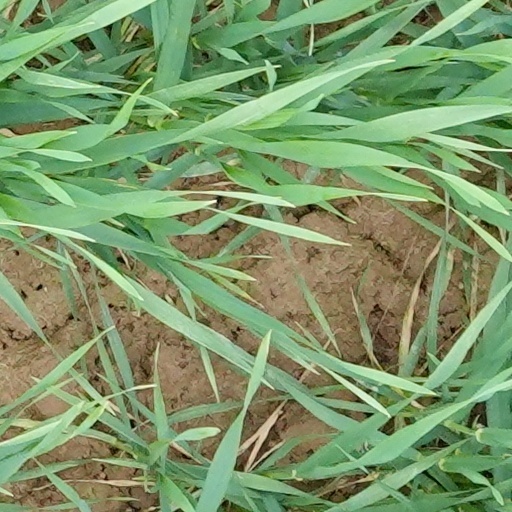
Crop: wheat